Jean-Guy Wallemme

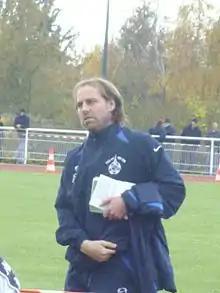
Wallemme managing Paris FC in 2007

Jean-Guy Wallemme (born 10 August 1967) is a French professional football manager and former player who is the head coach of club Paris 13 Atletico.